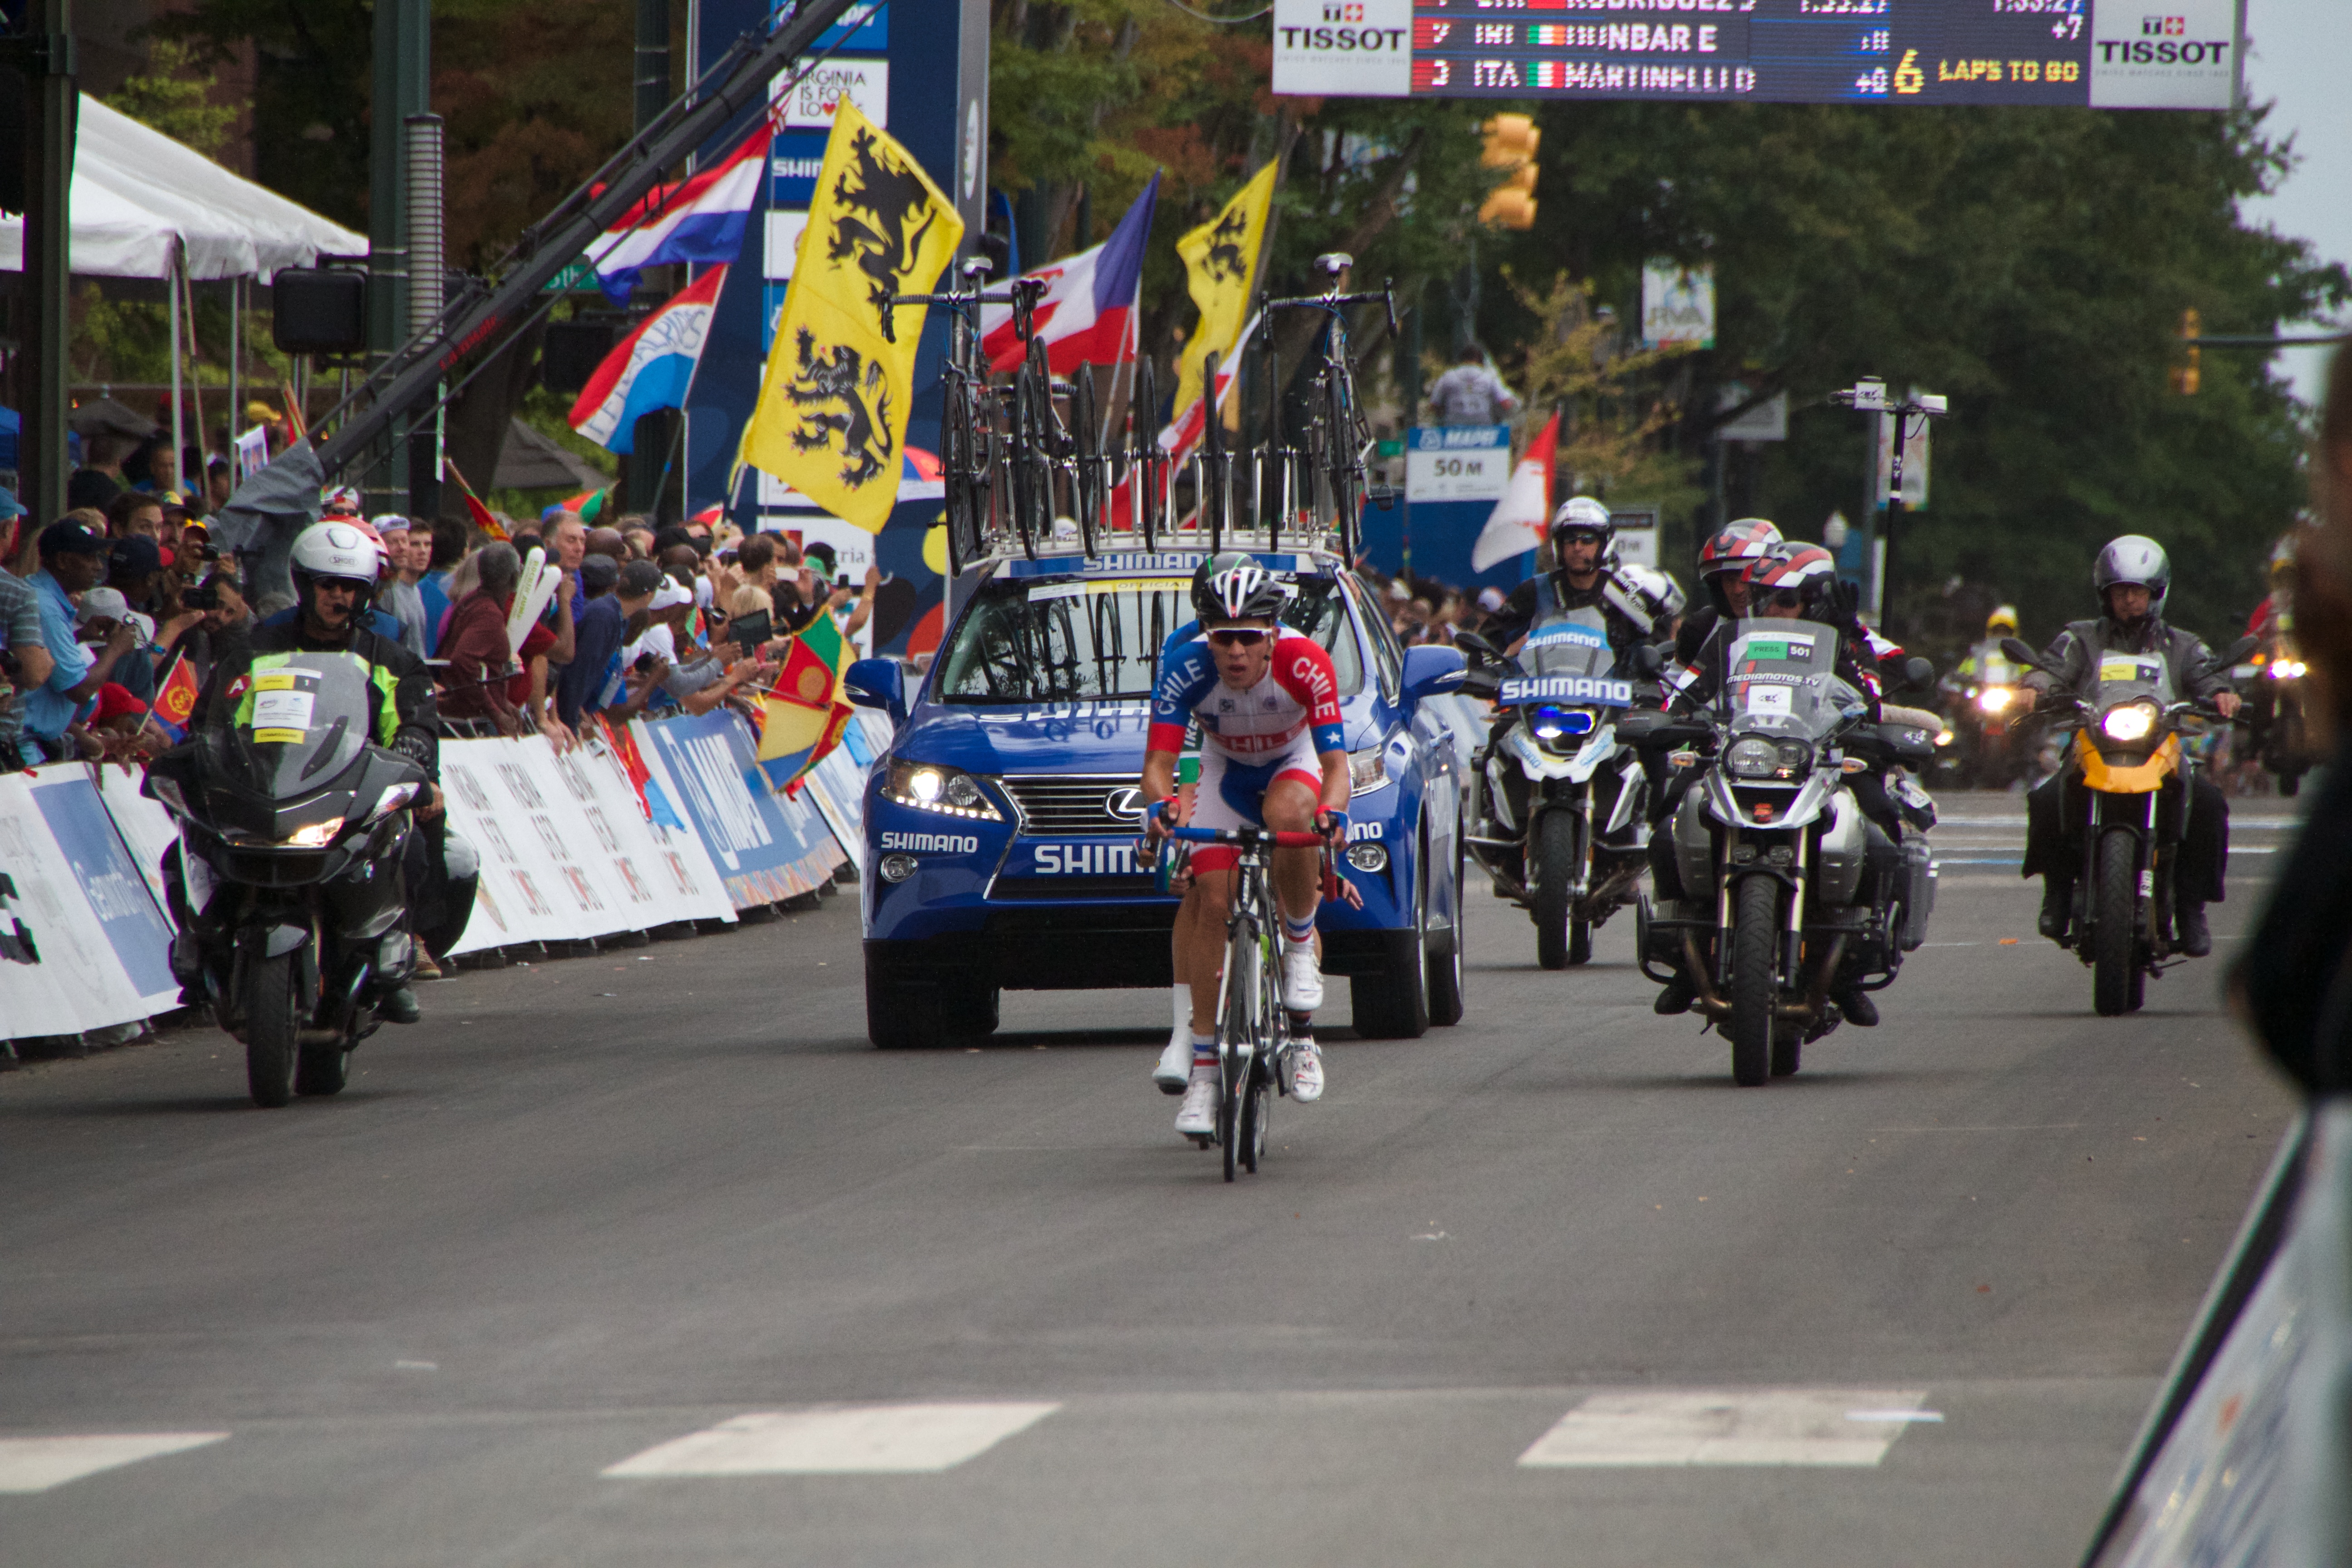
vehicle, cycling, race, sports, racing, race track, vcubrb, motorsport, motorcycling, motorcycle racing, road racing, road bicycle racing